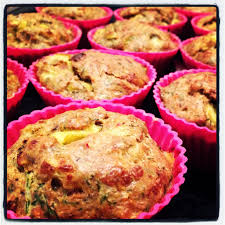
Yemek: mucver